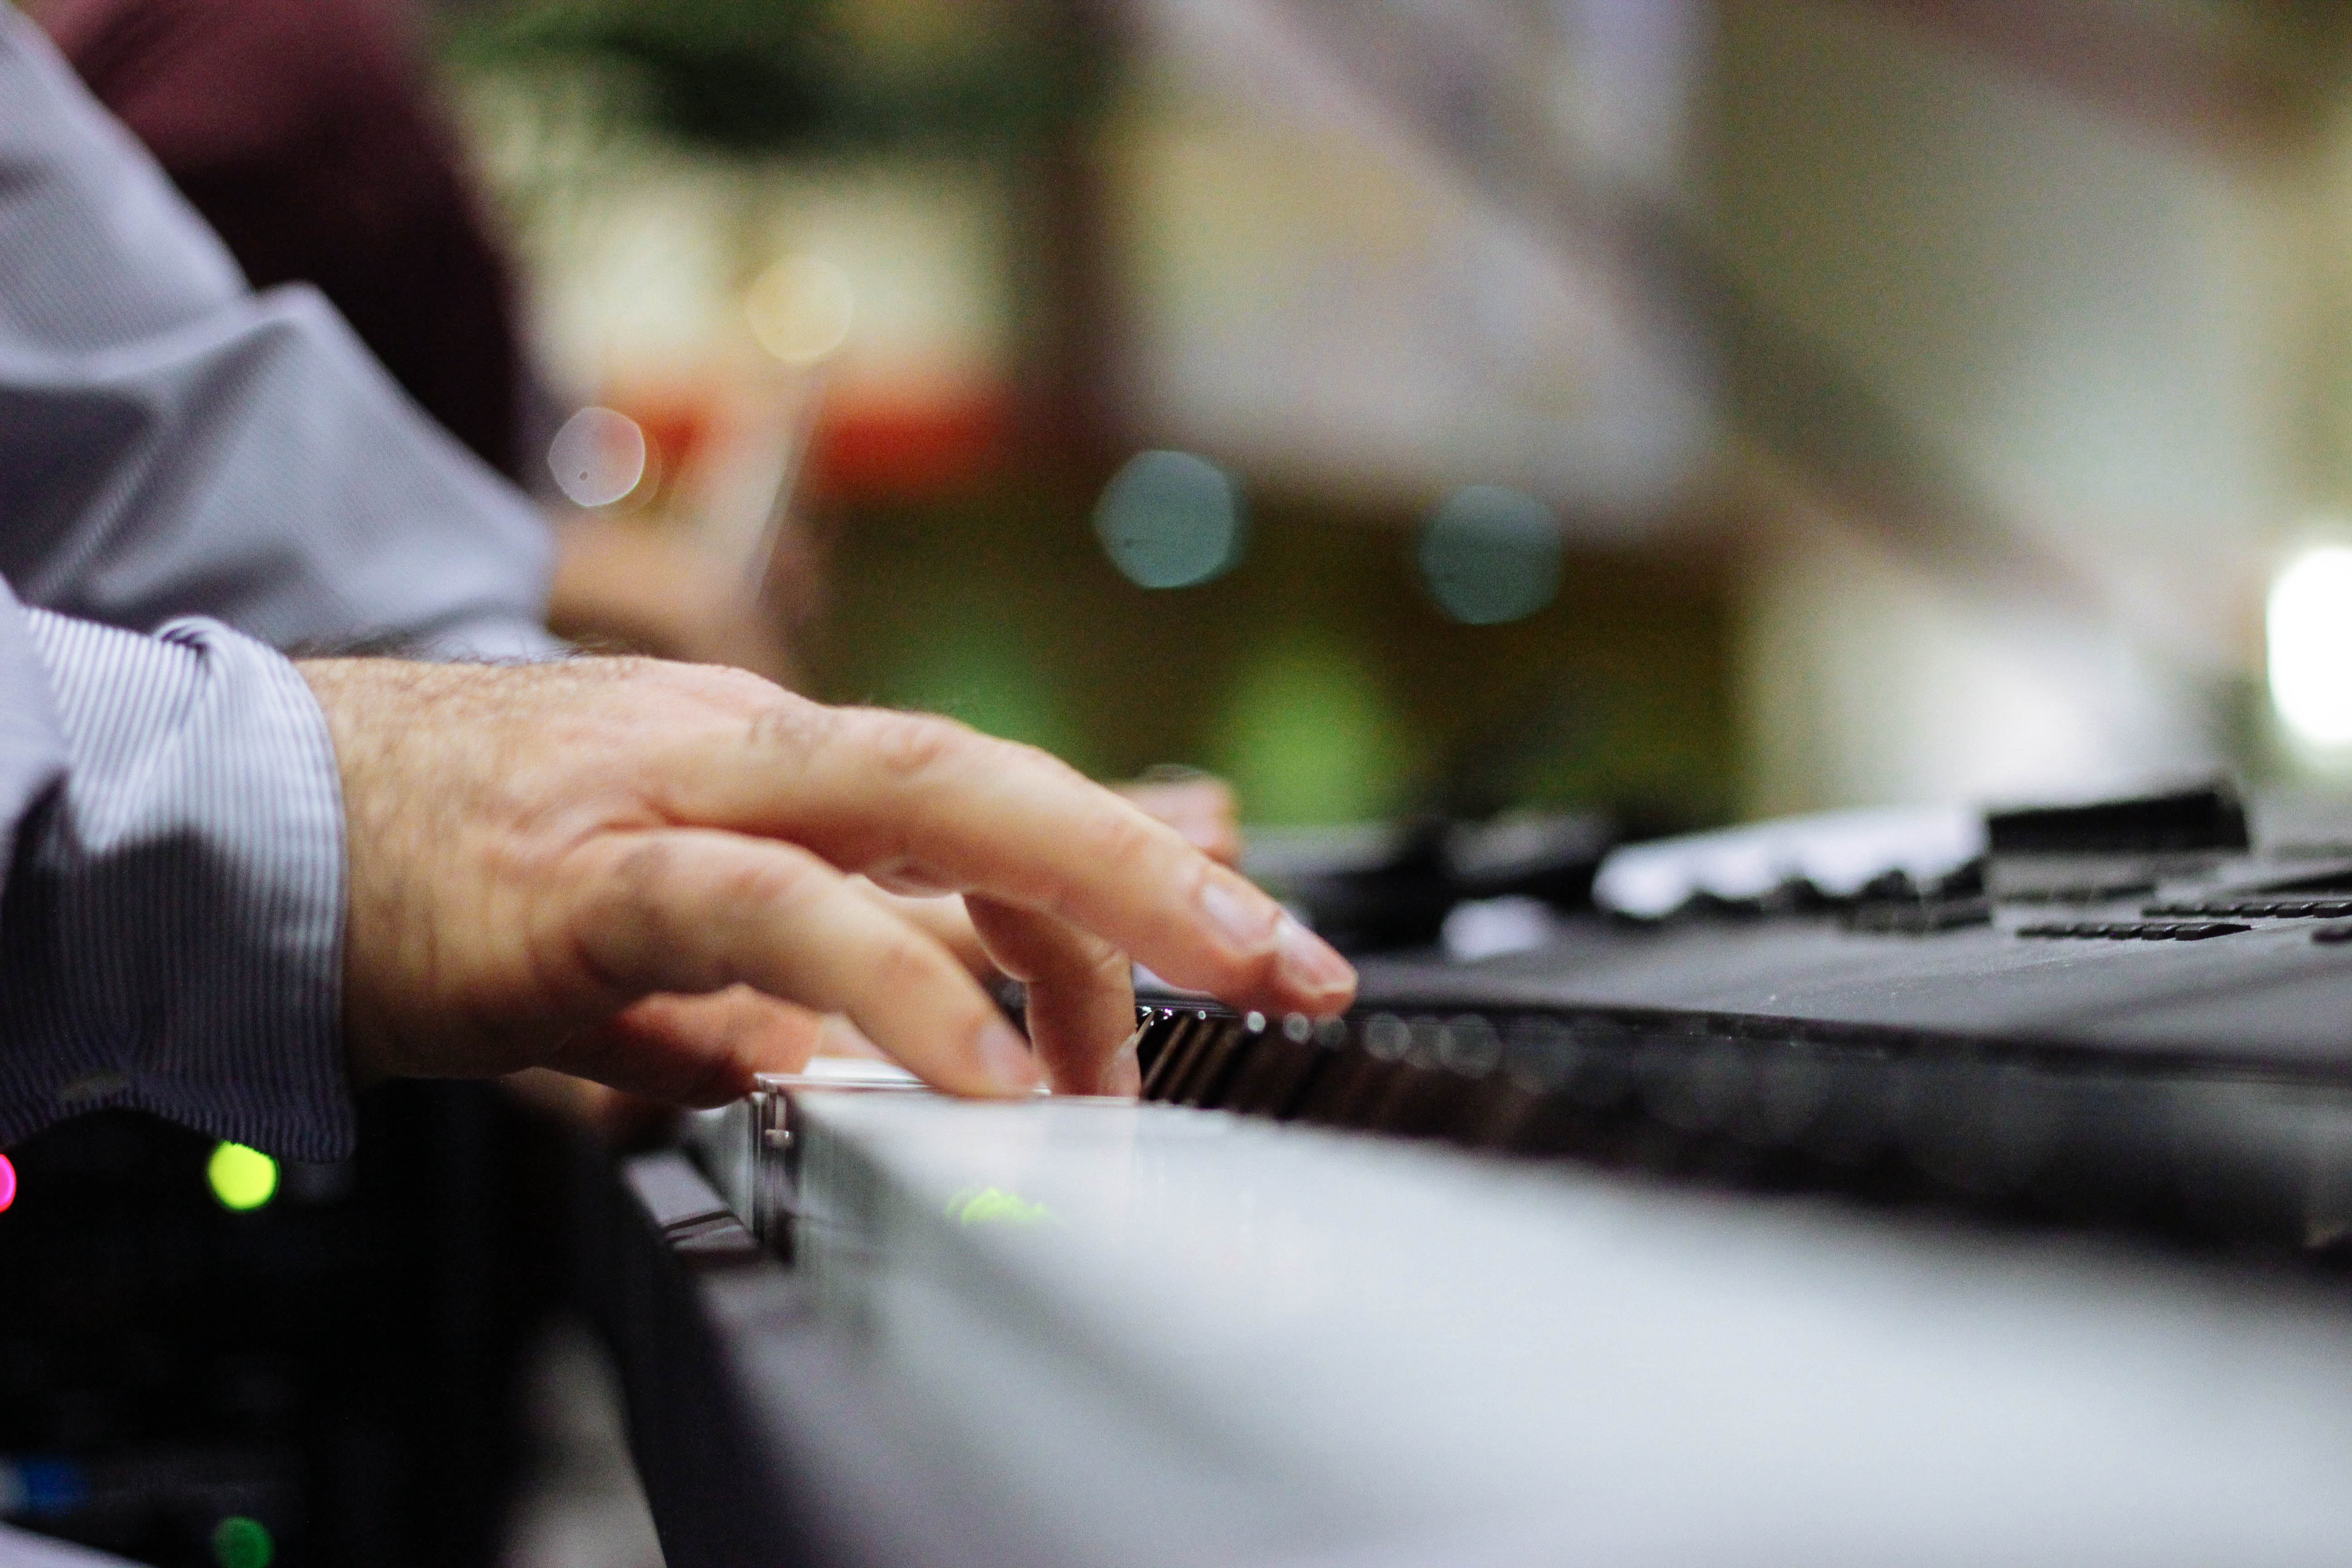
hand, man, color, macro, piano, musician, musical instrument, close up, fingers, sense